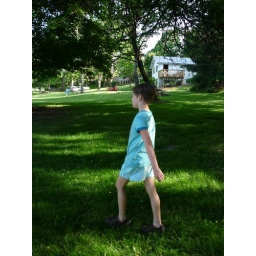
Rachel up in the tree house that is still being built.